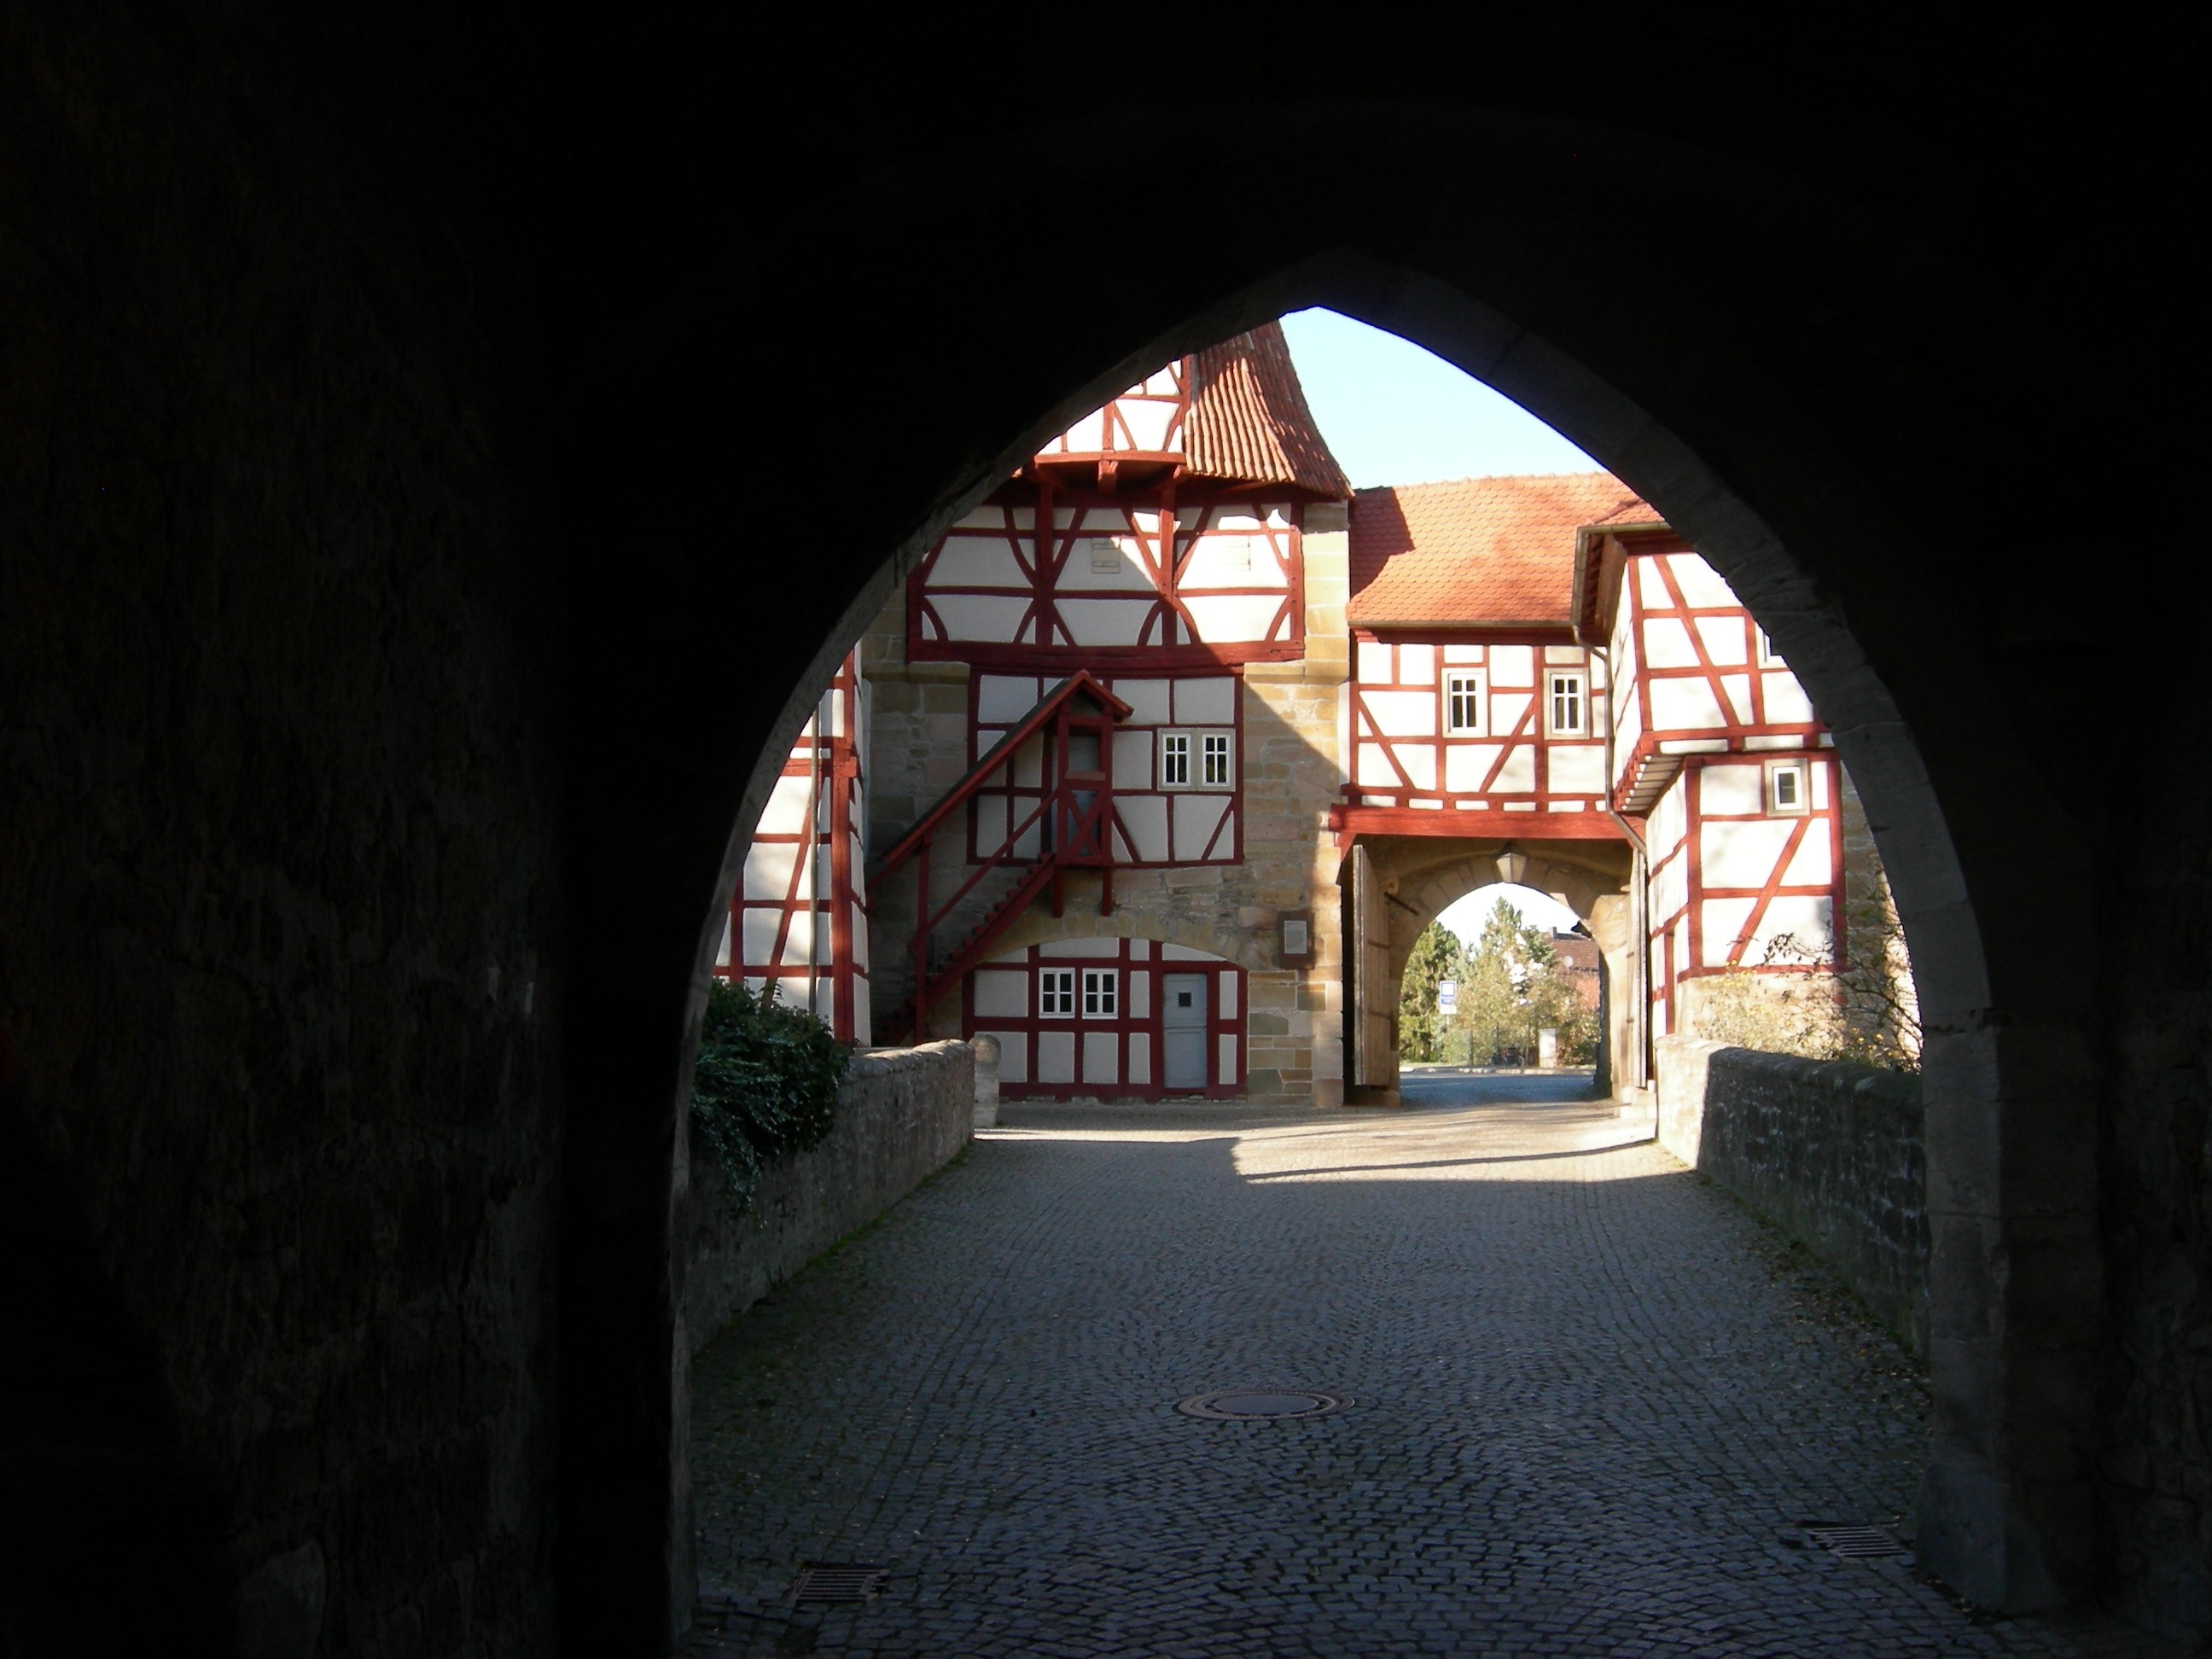
light, architecture, night, house, window, building, arch, color, darkness, lower franconia, iphofen, franconian wine country, r delseer gate